Unitary psychosis

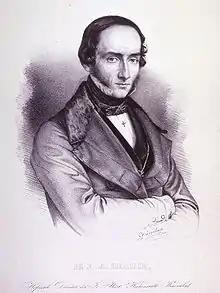
Ernst Albrecht von Zeller (1804–1877)

Guislain's thesis was taken up by the German psychiatrist Ernst Albrecht von Zeller (1804–1877), who translated his text into German in 1837. Zeller was the medical director of a private asylum at Winnenthal in Württemberg. He would become perhaps the figure most associated with the concept of unitary psychosis in German psychiatry. In 1834 he had already declared that the different varieties of mental illness were simply differing stages in a common morbid process and that "in the course of one case all the main forms of mental disorder may occur". His adoption of the concept of unitary madness was predicated on his belief in the unity of the human soul or character and that man was at once composed of both material and spiritual elements. Deriving this belief in part from "Naturphilosophie" and the influence of anthropology on German psychiatric concepts, he held that it was this fundamental spiritual self that was afflicted in madness. For Zeller, both organic and moral (or psychological) causes combined to produce mental illness. The organic causes of mental illness were, he argued, observable in the physical illnesses that preceded its onset. He reasoned, however, that "cases are rare in which the mental disorder is caused by purely organic problems of the central nervous system". Instead, he held that the psychological pain occasioned by remorse, guilt, poverty and social reversal was the universal causal factor in all forms of mental morbidity. Somatic and moral factors and the pain attendant on the latter combined variously to produce the four stages of a universal disease: melancholia (the fundamental form of mental disorder which led to the other stages), mania, paranoia and, finally, dementia.